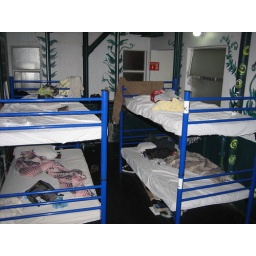
notice the smelly toilet window by my bed, where my head would be :)